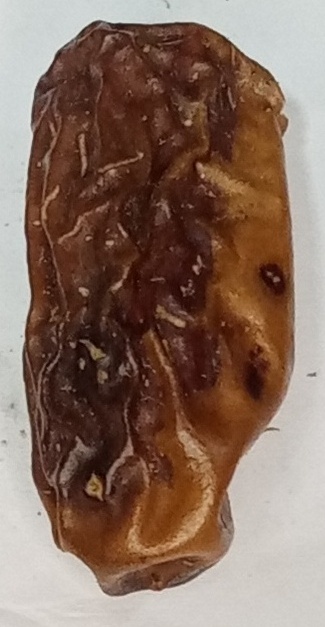
Variety: gajar
Size: medium
Grade: grade-3